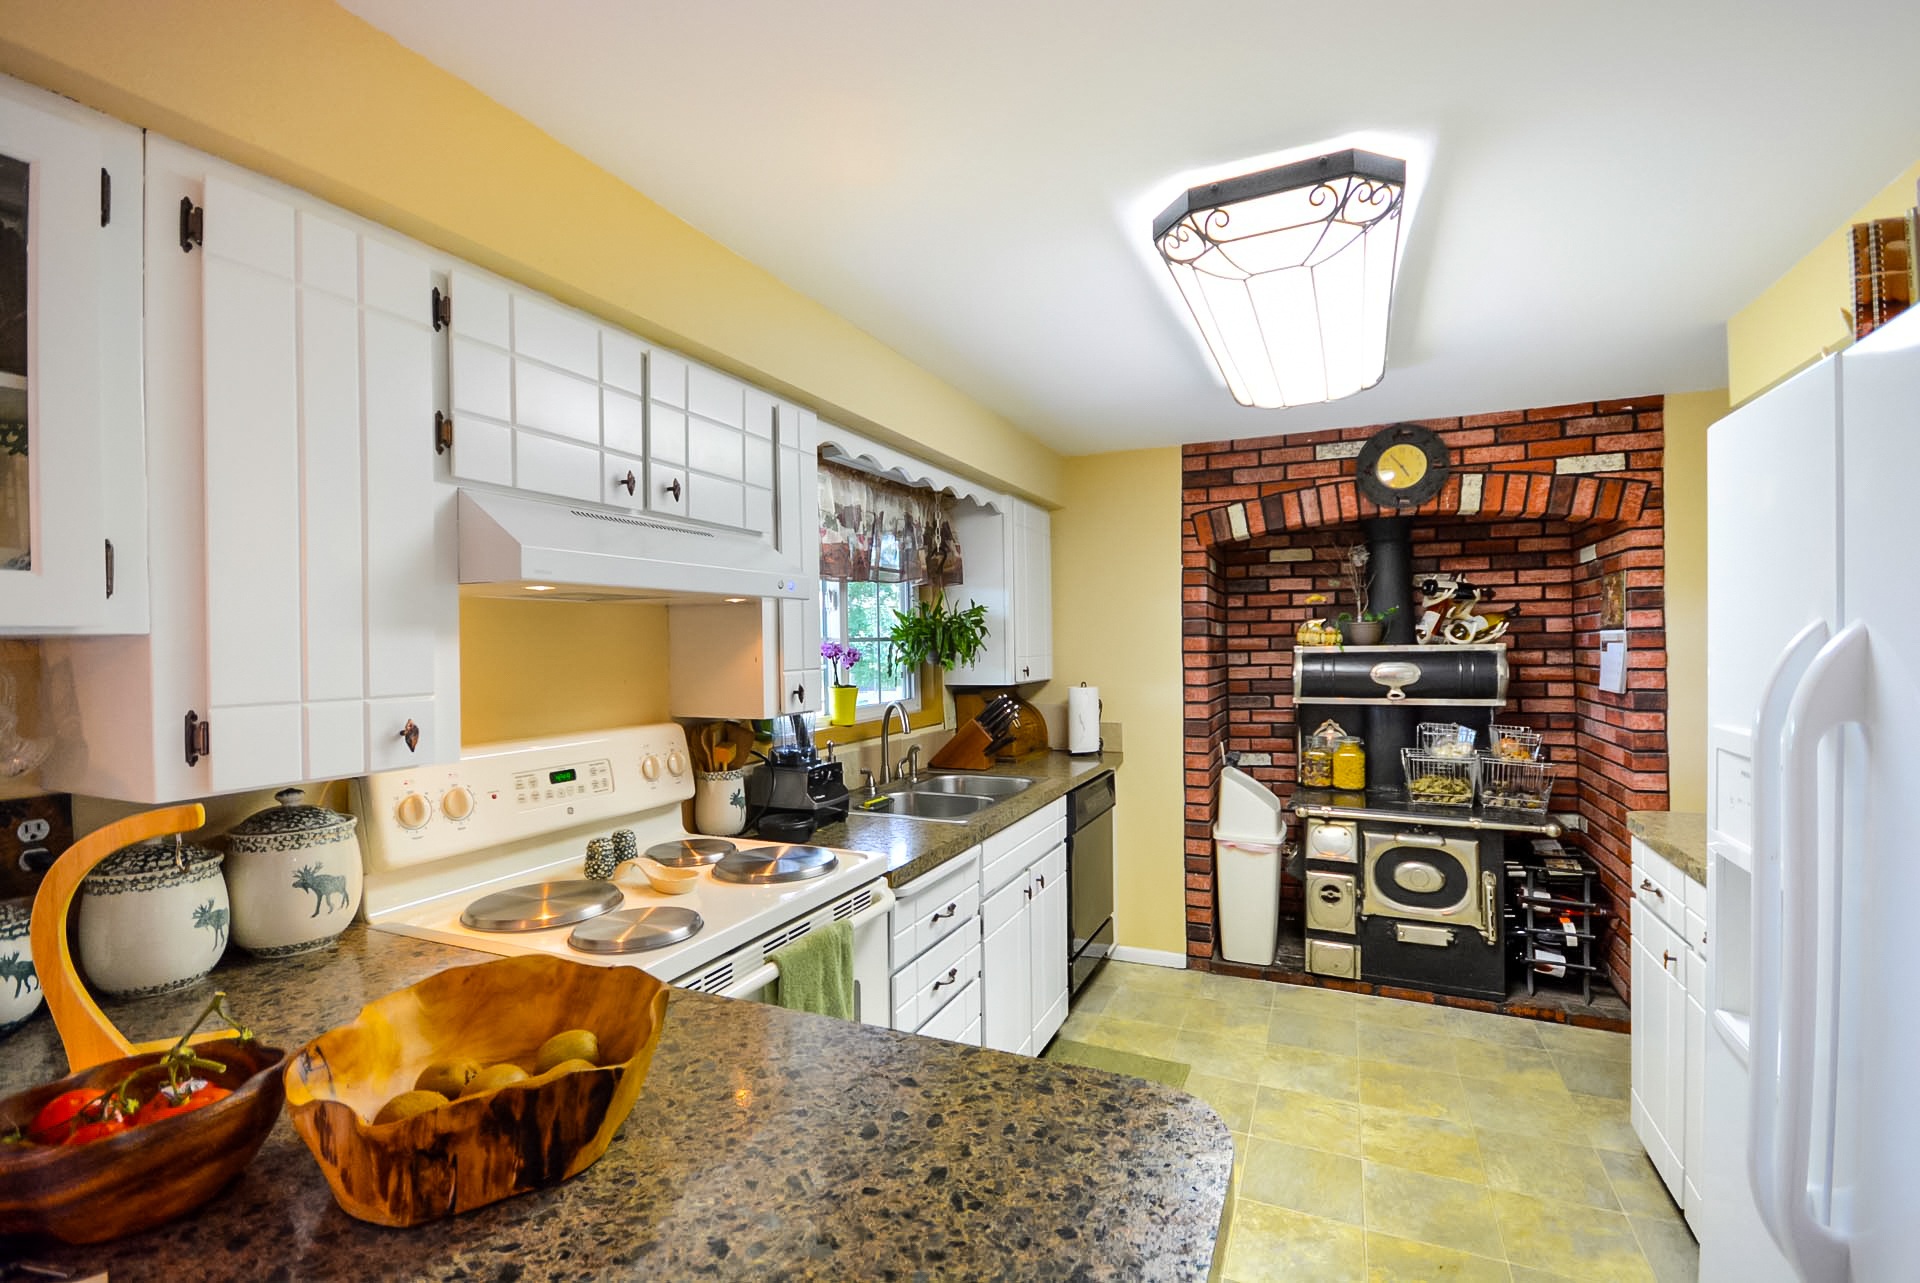
vintage, antique, house, floor, old, home, country, rustic, rural, cottage, kitchen, property, living room, room, apartment, countertop, stove, interior design, design, farmhouse, domestic, estate, traditional, comfortable, real estate, cabinetry, cuisine classique, country kitchen, ranch house